Clark County, Wisconsin

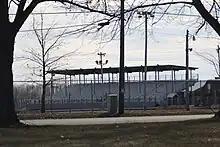
Clark County fairgrounds

Clark County was founded in 1853 and officially organized the following year. The county's name origin is uncertain—it was either named for A. W. Clark, an early settler, or for General George Rogers Clark.